Vardiya

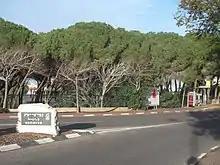
The entrance to Vardiya

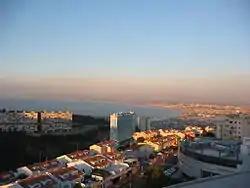
Evening in Vardiya

Vardiya (also Vardia) is a neighborhood in Haifa, Israel.